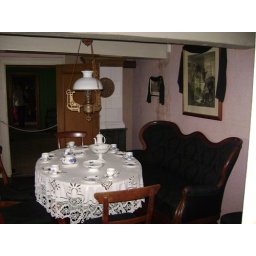
Fancy table in a house at the open-air farming museum.